Waste management in Bangladesh

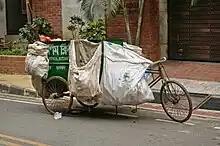
A private waste collection vehicle in Banani Model Town

Current (2012) waste generation in Bangladesh is around 22.4 million tonnes per year or 150 kg/cap/year. There is an increasing rate of waste generation in Bangladesh and it is projected to reach 47, 064 tonnes per day by 2025. The rate of waste generation is expected to increase to 220 kg/cap/year in 2025. A significant percentage of the population has zero access to proper waste disposal services, which will in effect lead to the problem of waste mismanagement.